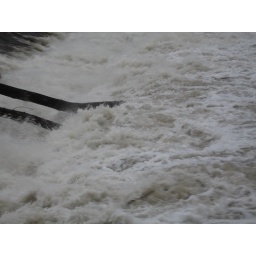
The tree is drowning in the rushing river